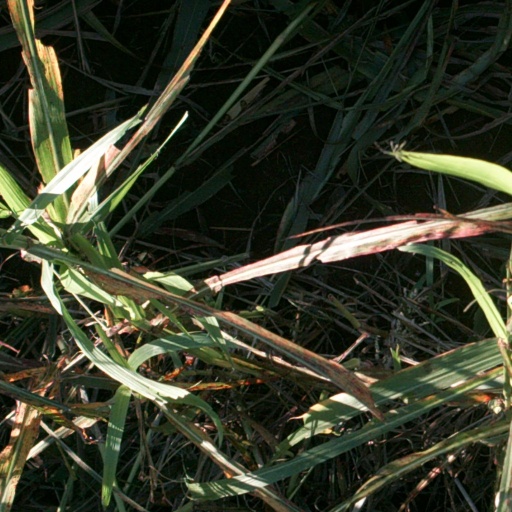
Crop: sorghum